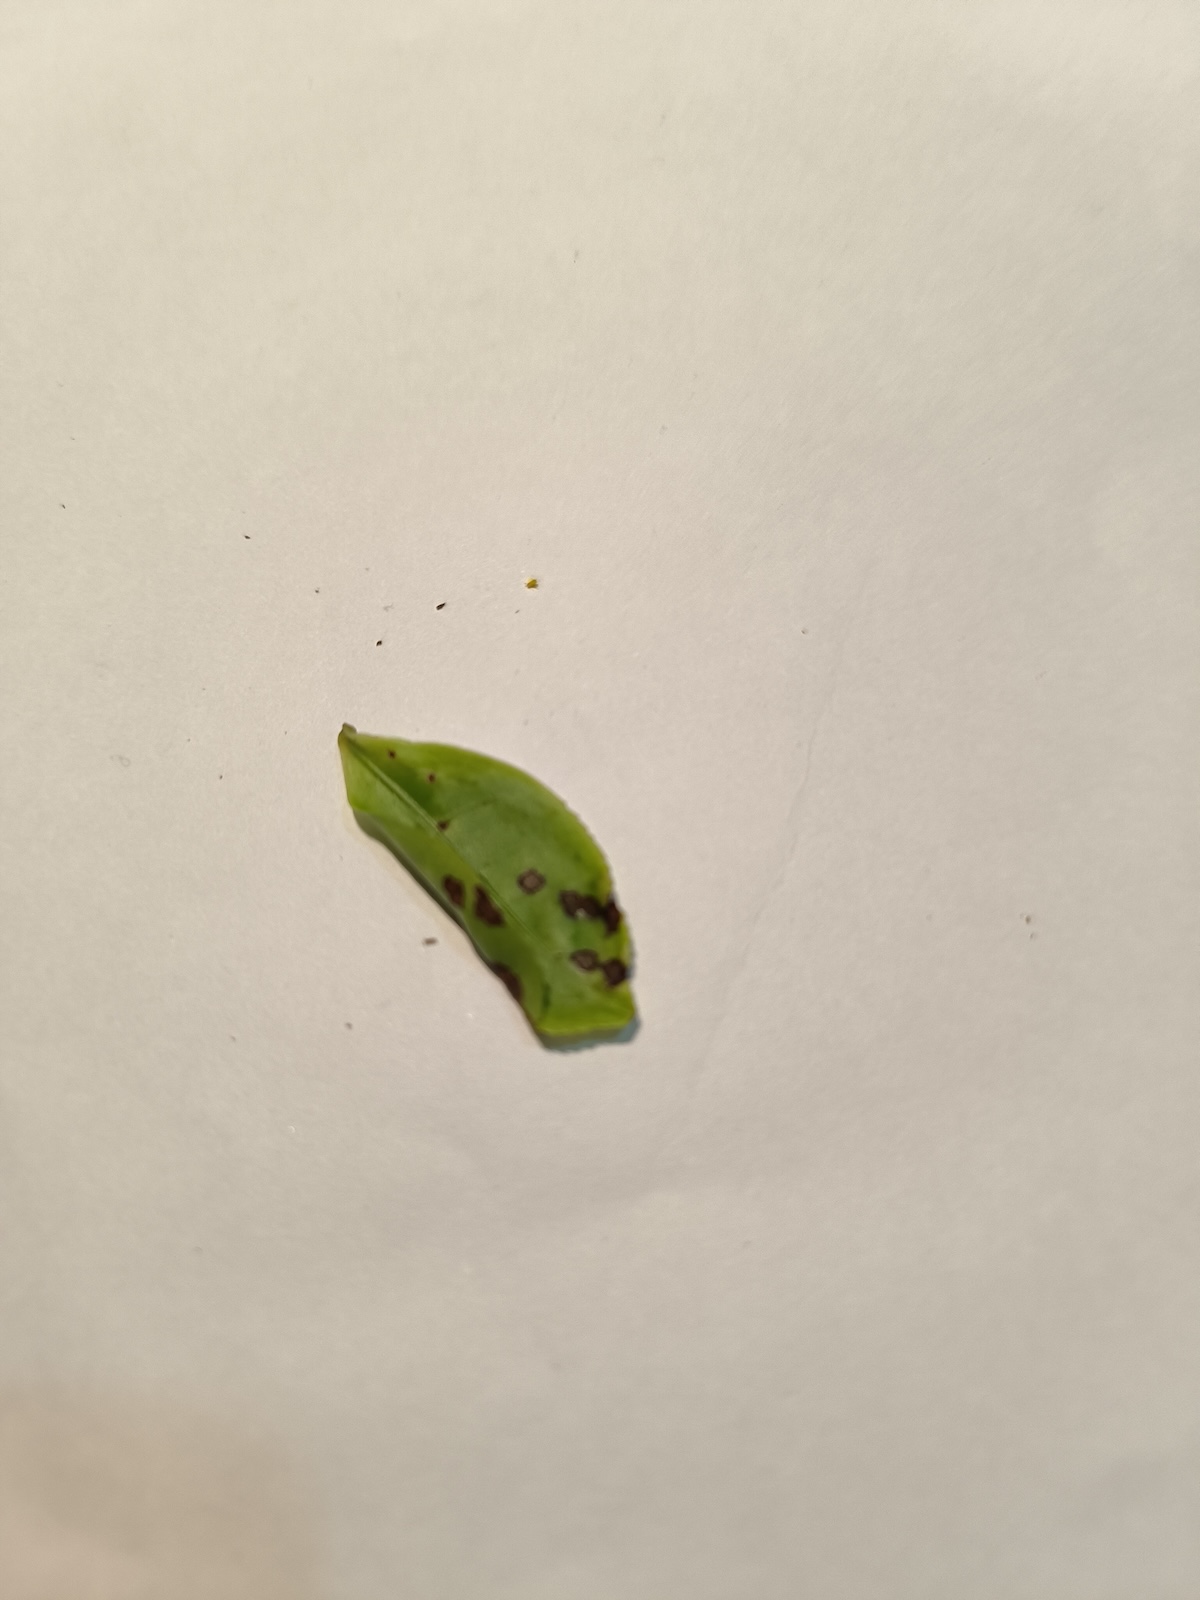
Label: Helopeltis